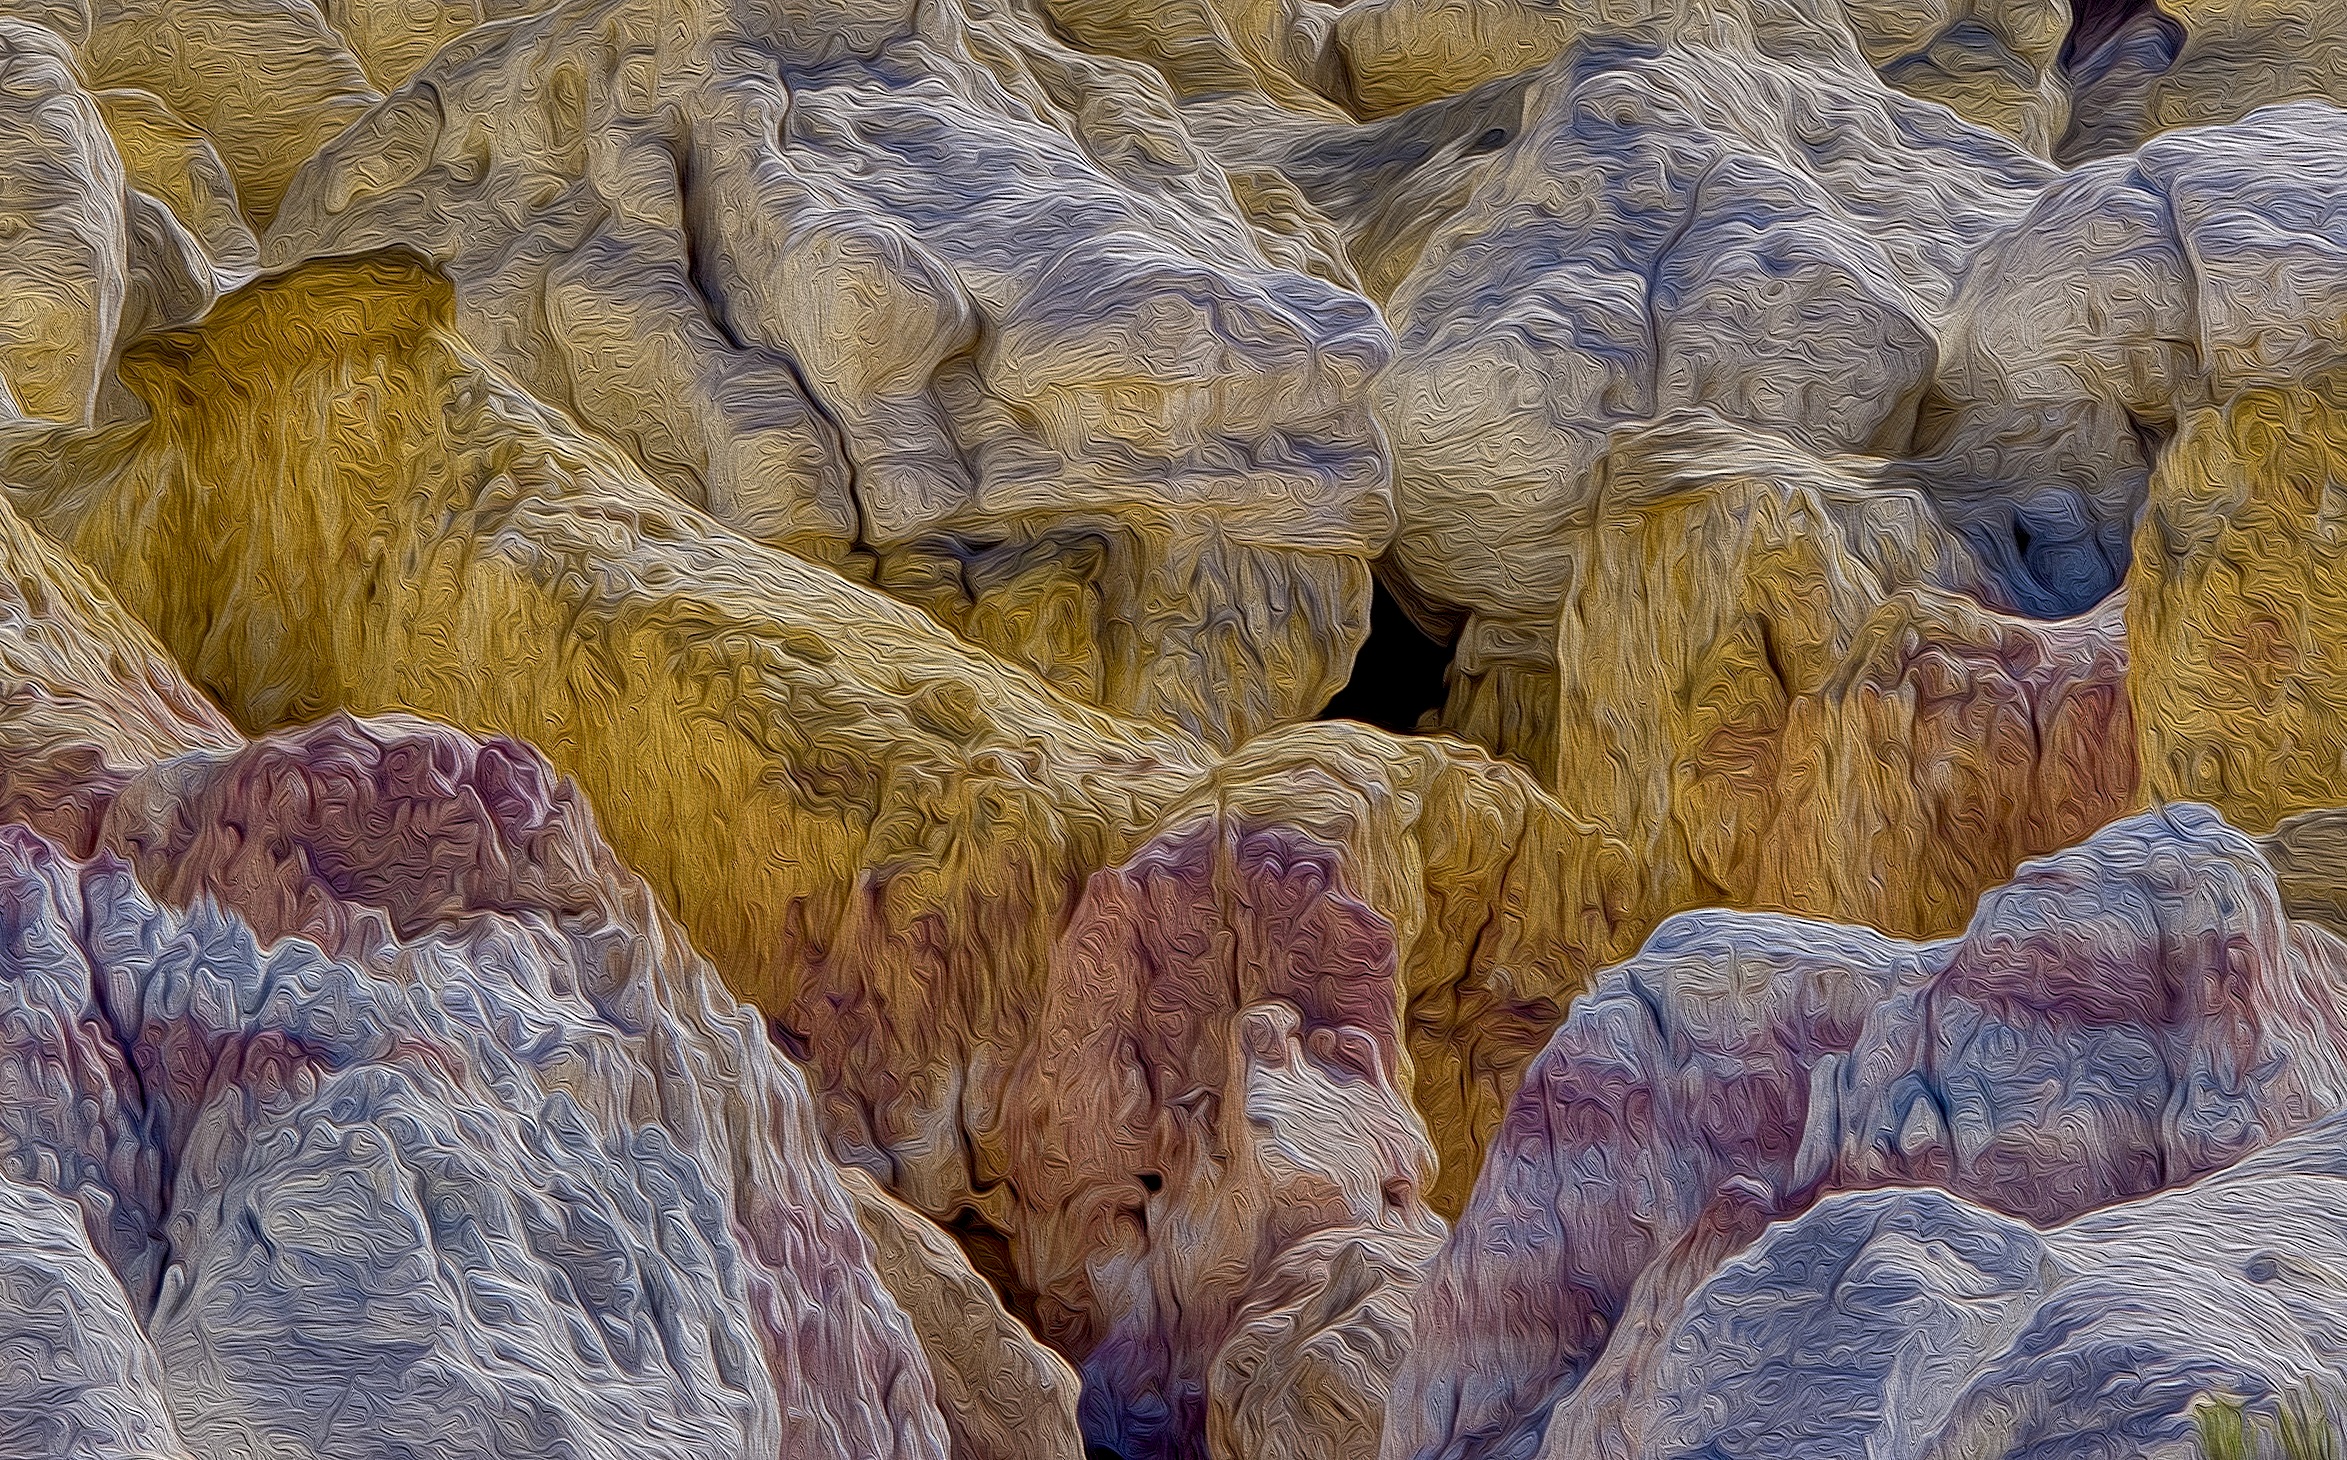
rock, wilderness, abstract, valley, formation, canyon, hdr, geology, colorado, badlands, canong12, landform, paintminescanyon, geographical feature